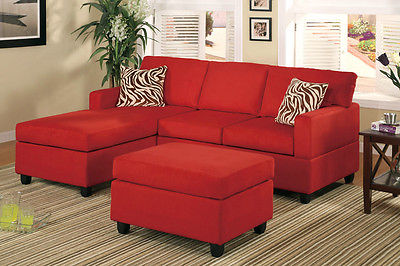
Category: sofa